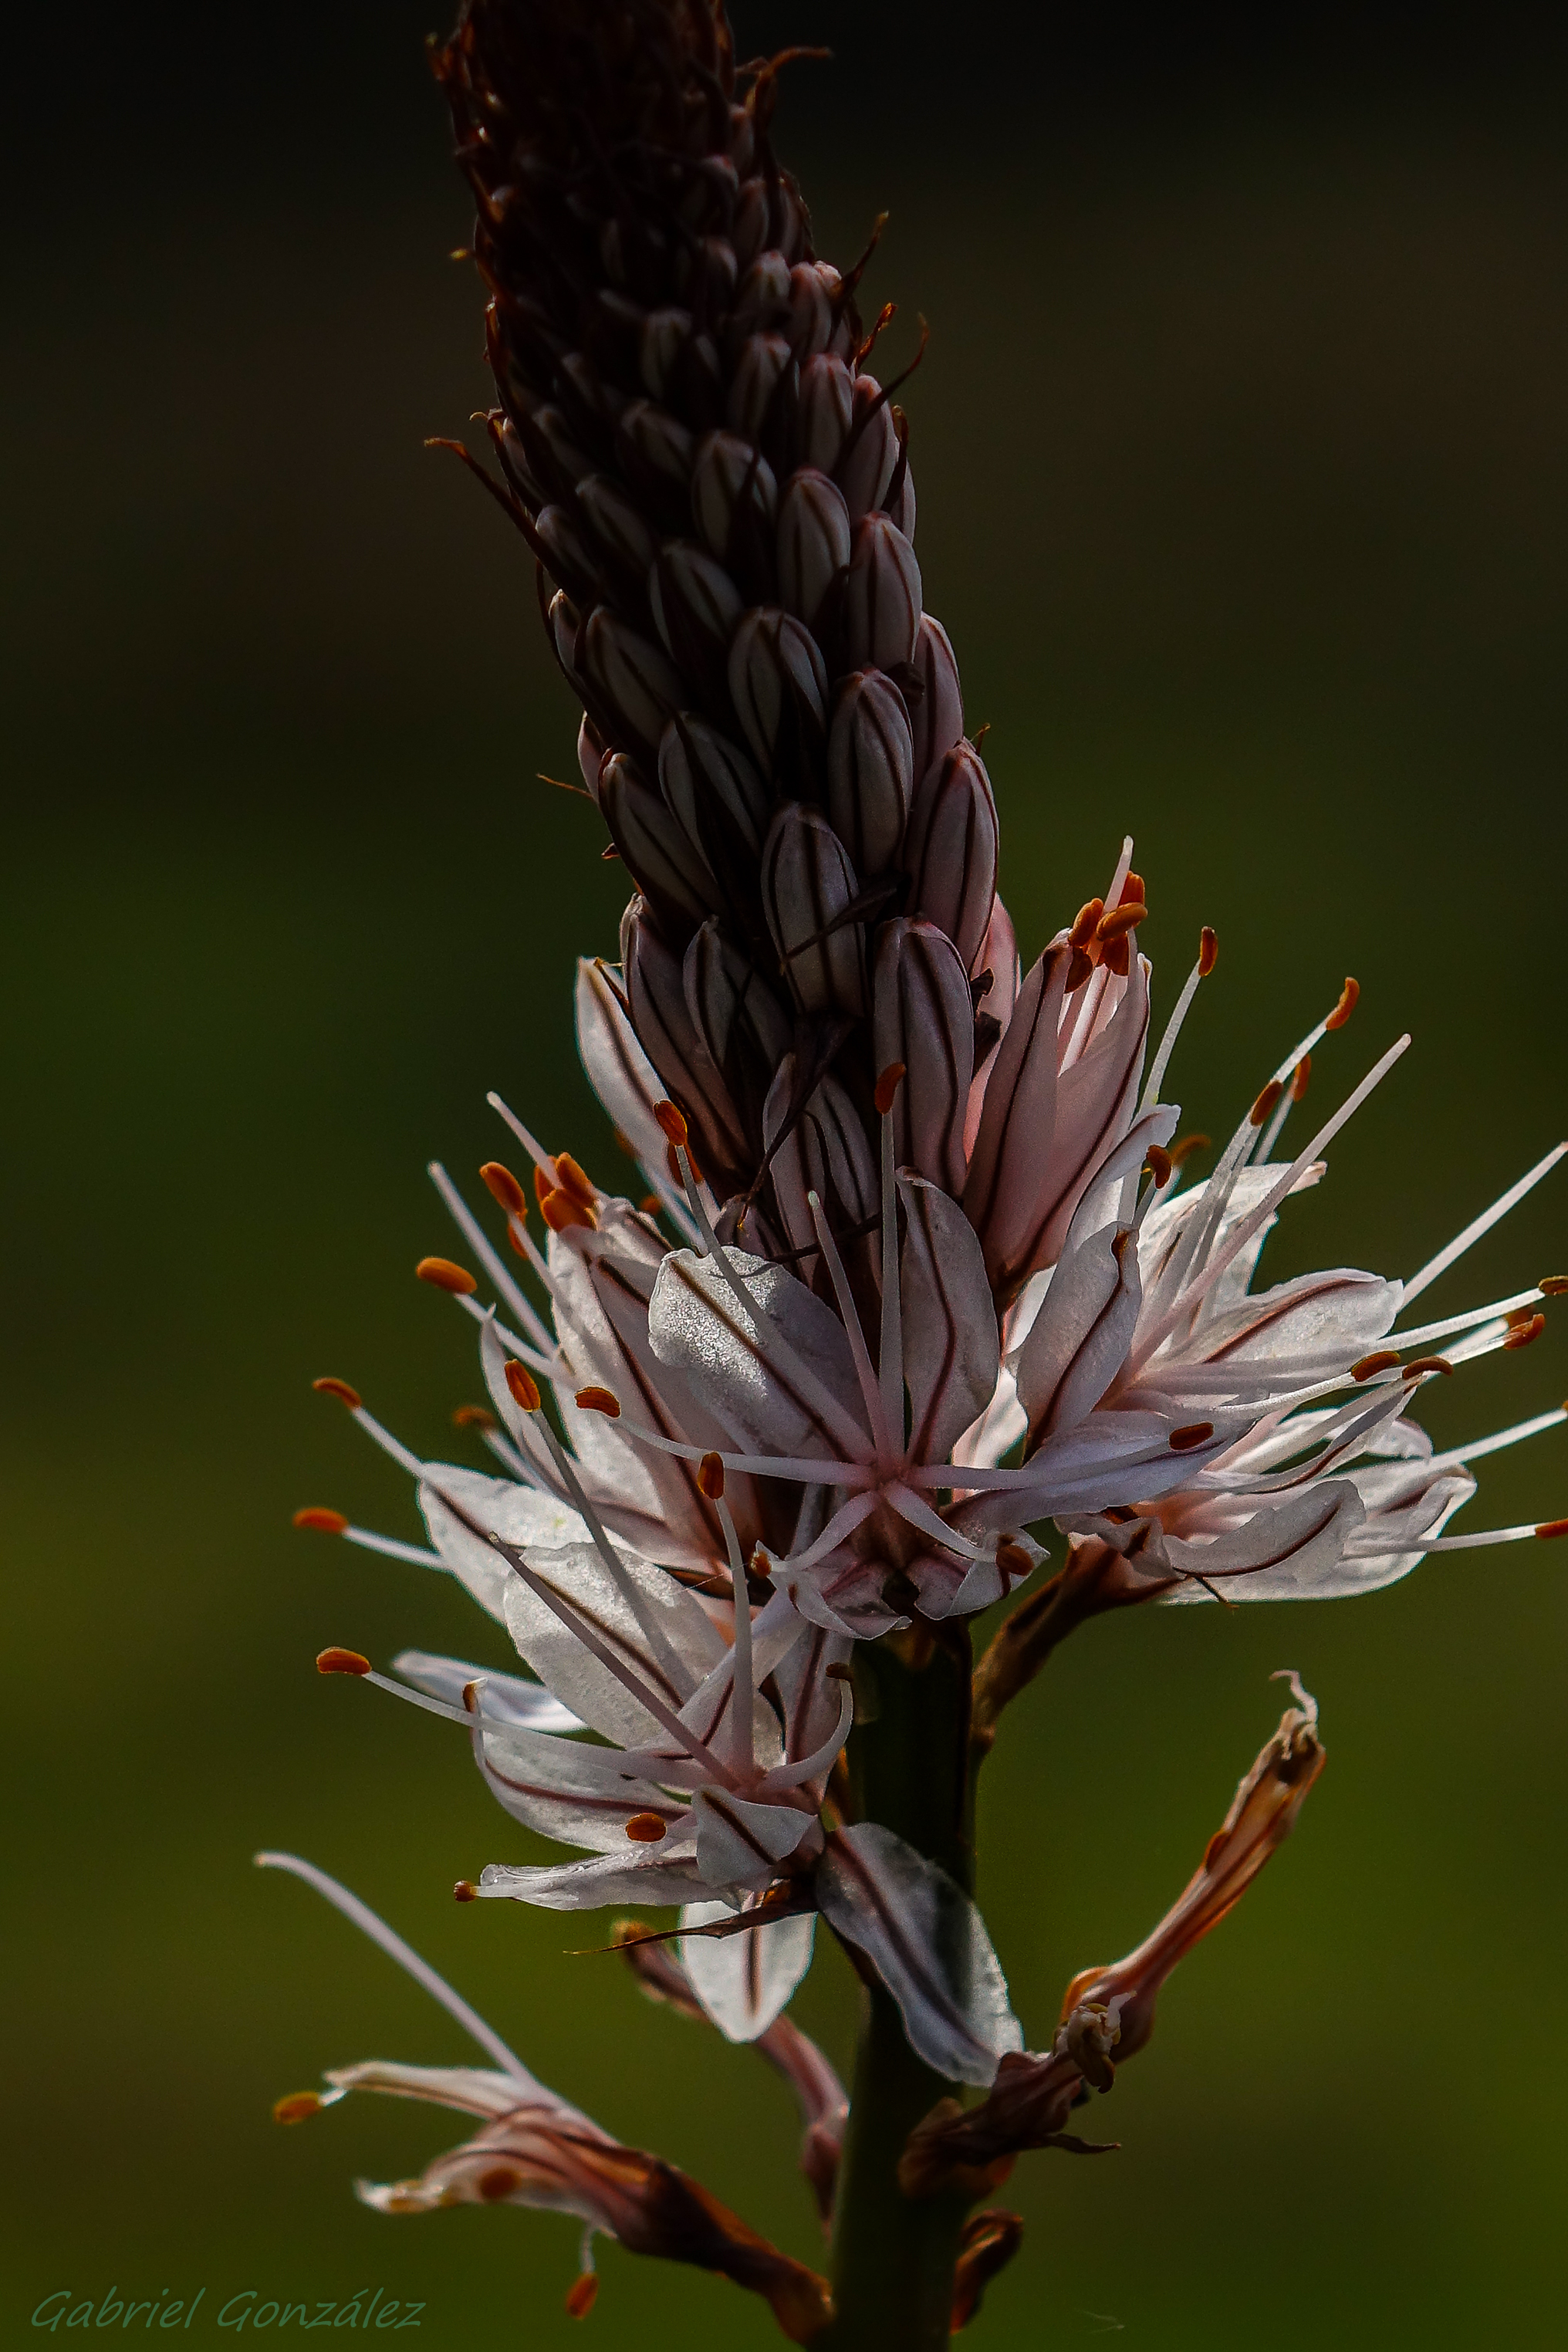
nature, branch, blossom, plant, photography, leaf, flower, petal, macro, botany, flora, wildflower, flowers, close up, naturaleza, flores, ggl1, gaby1, xovesphoto, sonyrx10, rx10, gphoto, xelodegalicia, macro photography, gabrielcoru a, flowering plant, grass family, plant stem, land plant, thorns spines and prickles, castilleja, branched asphodel